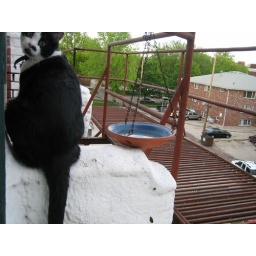
This cat jumps in my window and hangs out with me. Sometimes he chases my bird and squirrel friends.